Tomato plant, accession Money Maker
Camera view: horizontal (90 deg, fisheye); turntable rotation: 300 degrees
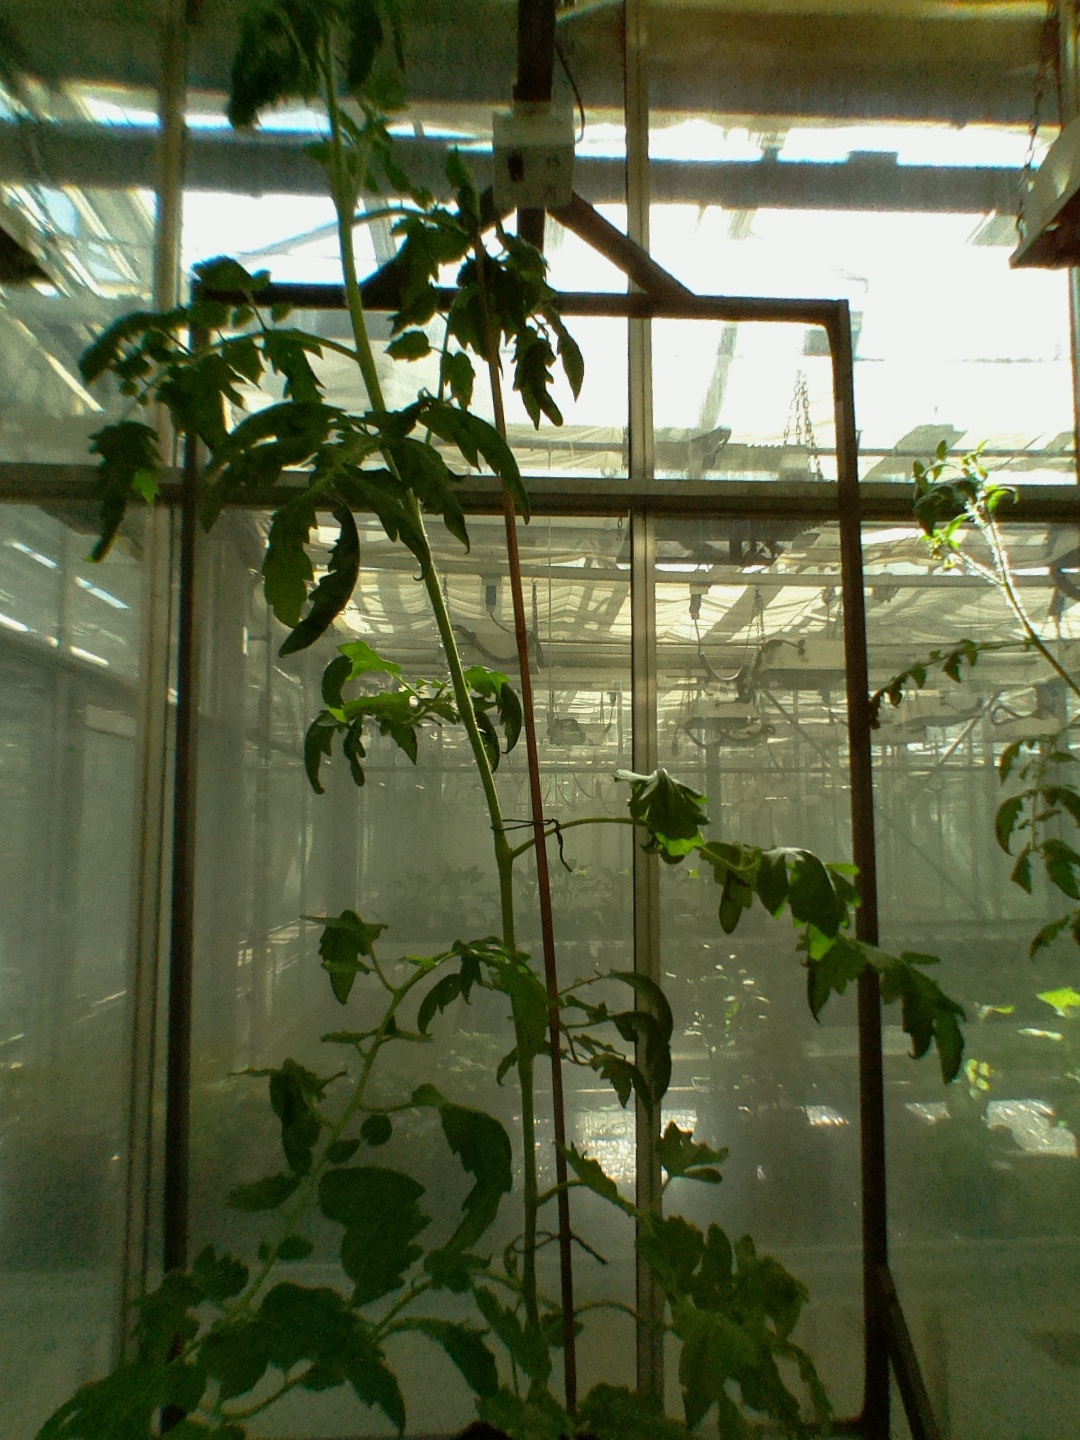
BBCH growth stage 64: 40%-50% of flowers open